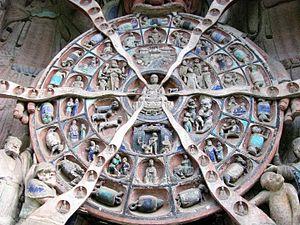
Roue de la vie bouddhiste, sur le site de Baodingshan, sculptures rupestres de Dazu, Sichuan, Chine, datant de l'ère de la dynastie des Song du Sud ( AD 1174-1252). Elle repose dans les mains d'Anicca ( l'impermanence), une des trois caractéristiques de toute existence selon la compréhension bouddhiste. La roue expose six états de réincarnation des créatures vivantes, montrant le karma et le châtiment bouddhistes.